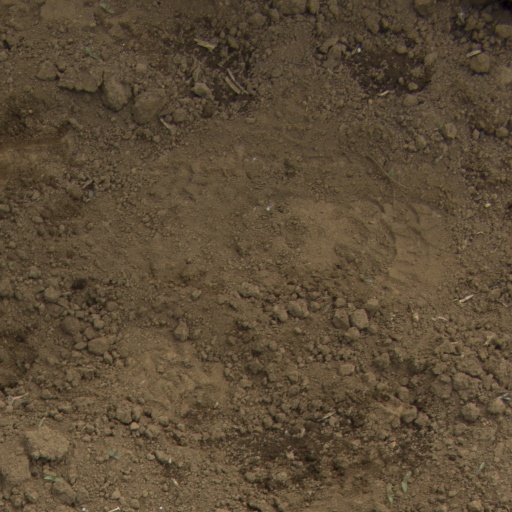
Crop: Jerusalem artichoke